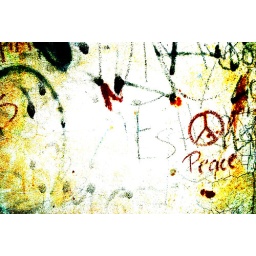
Taggings on a wall by a skatespot in town,thought the peace sign was pretty rad.